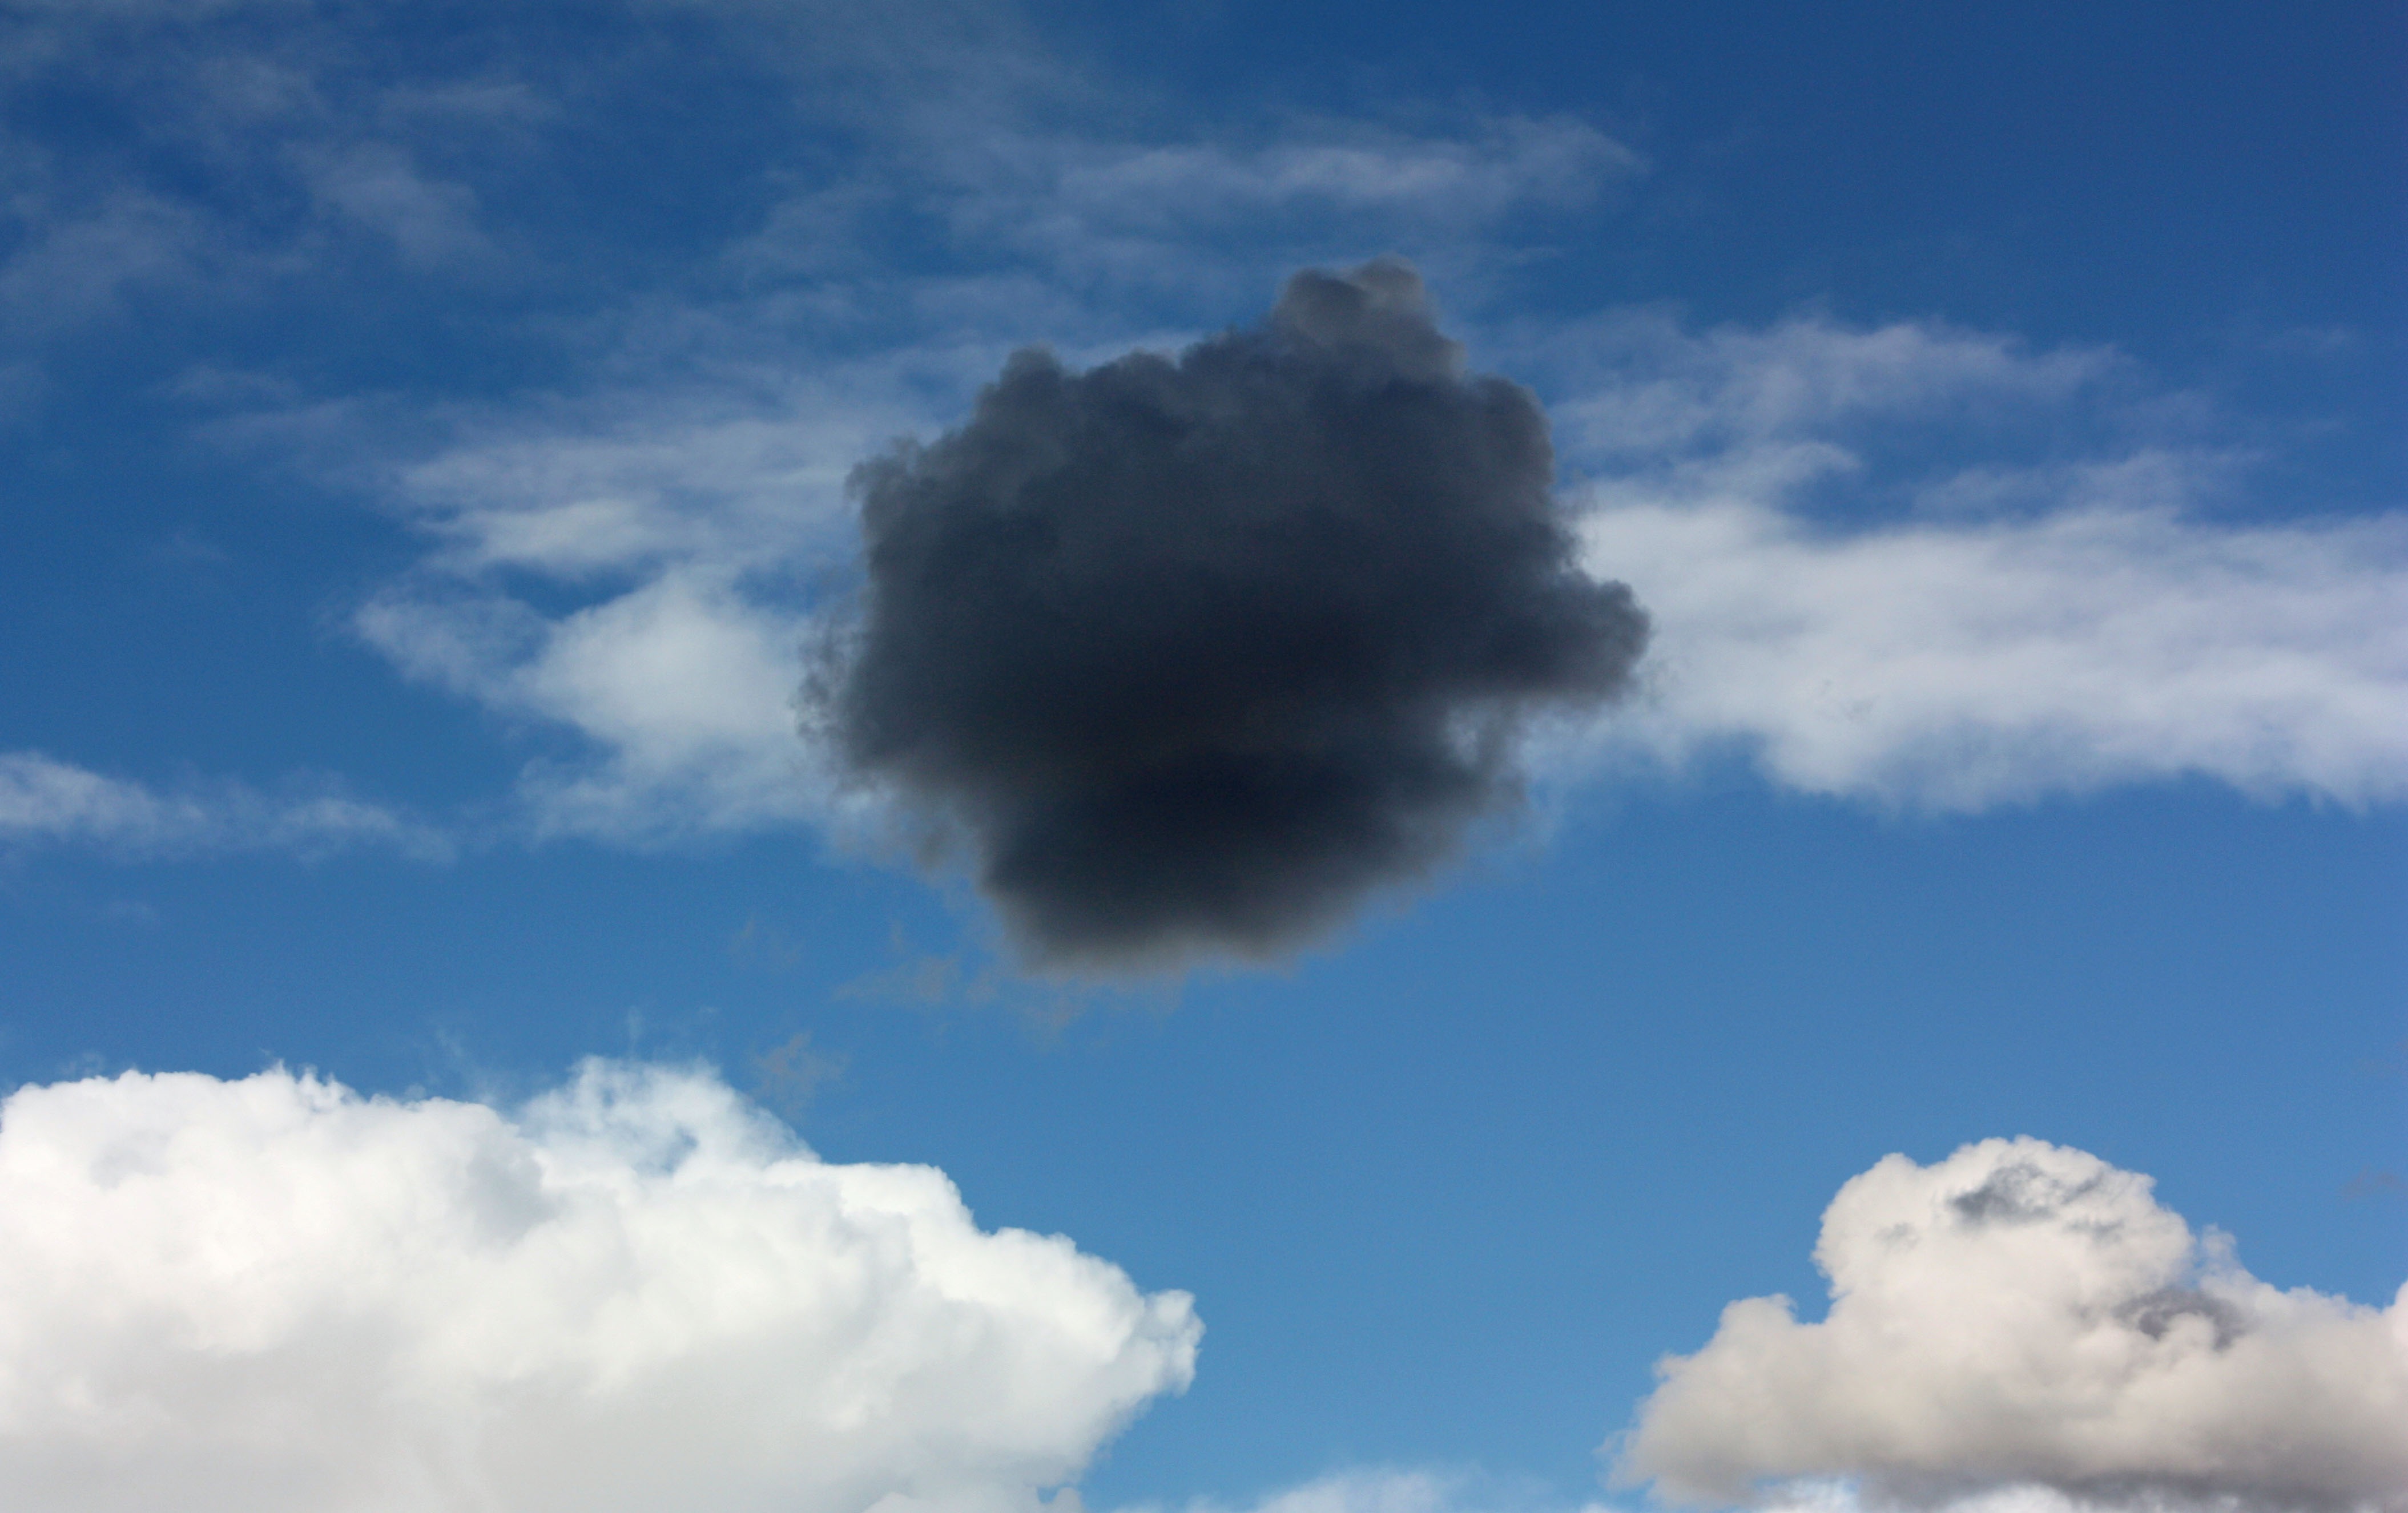
cloud, sky, sunlight, atmosphere, daytime, sadness, cumulus, blue, sad, depression, unhappy, depressed, meteorological phenomenon, atmosphere of earth